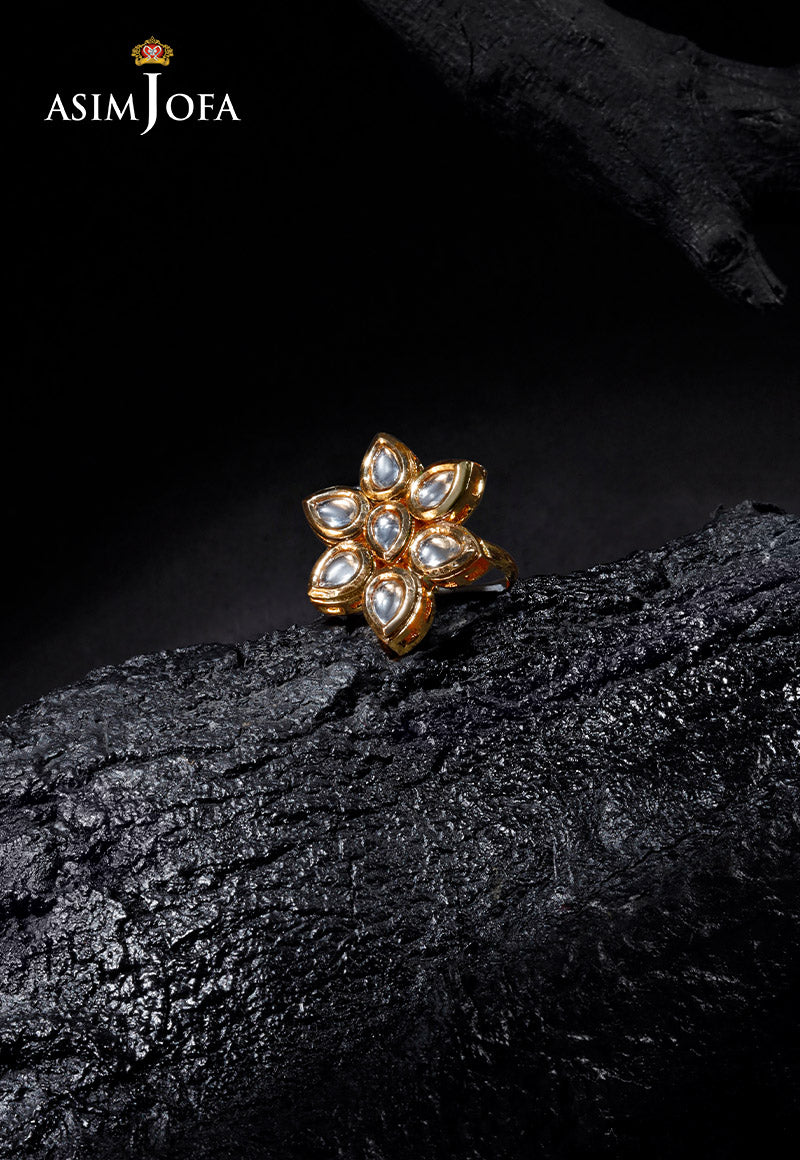
yellow gold flower diamond ring